Cycling in the Channel Tunnel

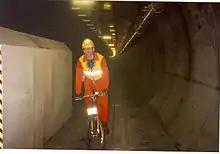
Mike Turner on a bike in the service tunnel in 1993

During construction, over 200 bicycles were used by construction workers. These consisted of 80 bicycles from Peugeot bicycles on the French side; plus 125 bicycles from Saracen Cycles on the British side. The Saracen mountain bikes had been ordered by plant manager Kevin Otto—an initial order of twenty-five had been ordered with the rest of the fleet following on later. On the UK side, over 850 workers had been trained and issued with passes for their use inside the service tunnel.